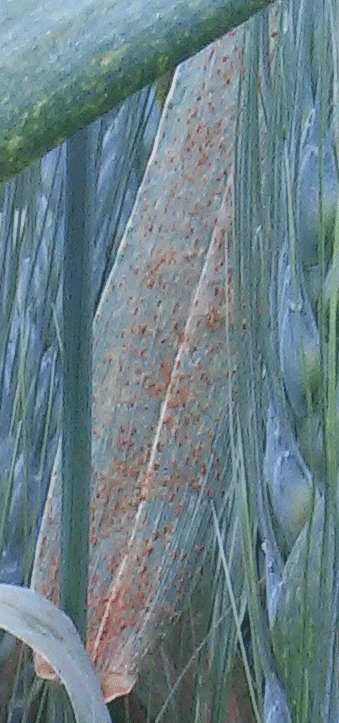
Label: Wheat___Brown_Rust